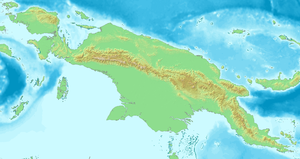
La Nouvelle-Guinée est une île de l'Océanie proche dans l'ouest de l'océan Pacifique. Sa superficie est d'environ 775 210 km², ce qui en fait la troisième plus grande île du monde après l'Australie et le Groenland.
La chaîne Centrale, également appelée cordillère Centrale, est une chaîne de montagnes qui traverse d'ouest en est la Nouvelle-Guinée.